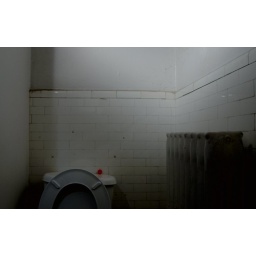
A red ball in the bathroom